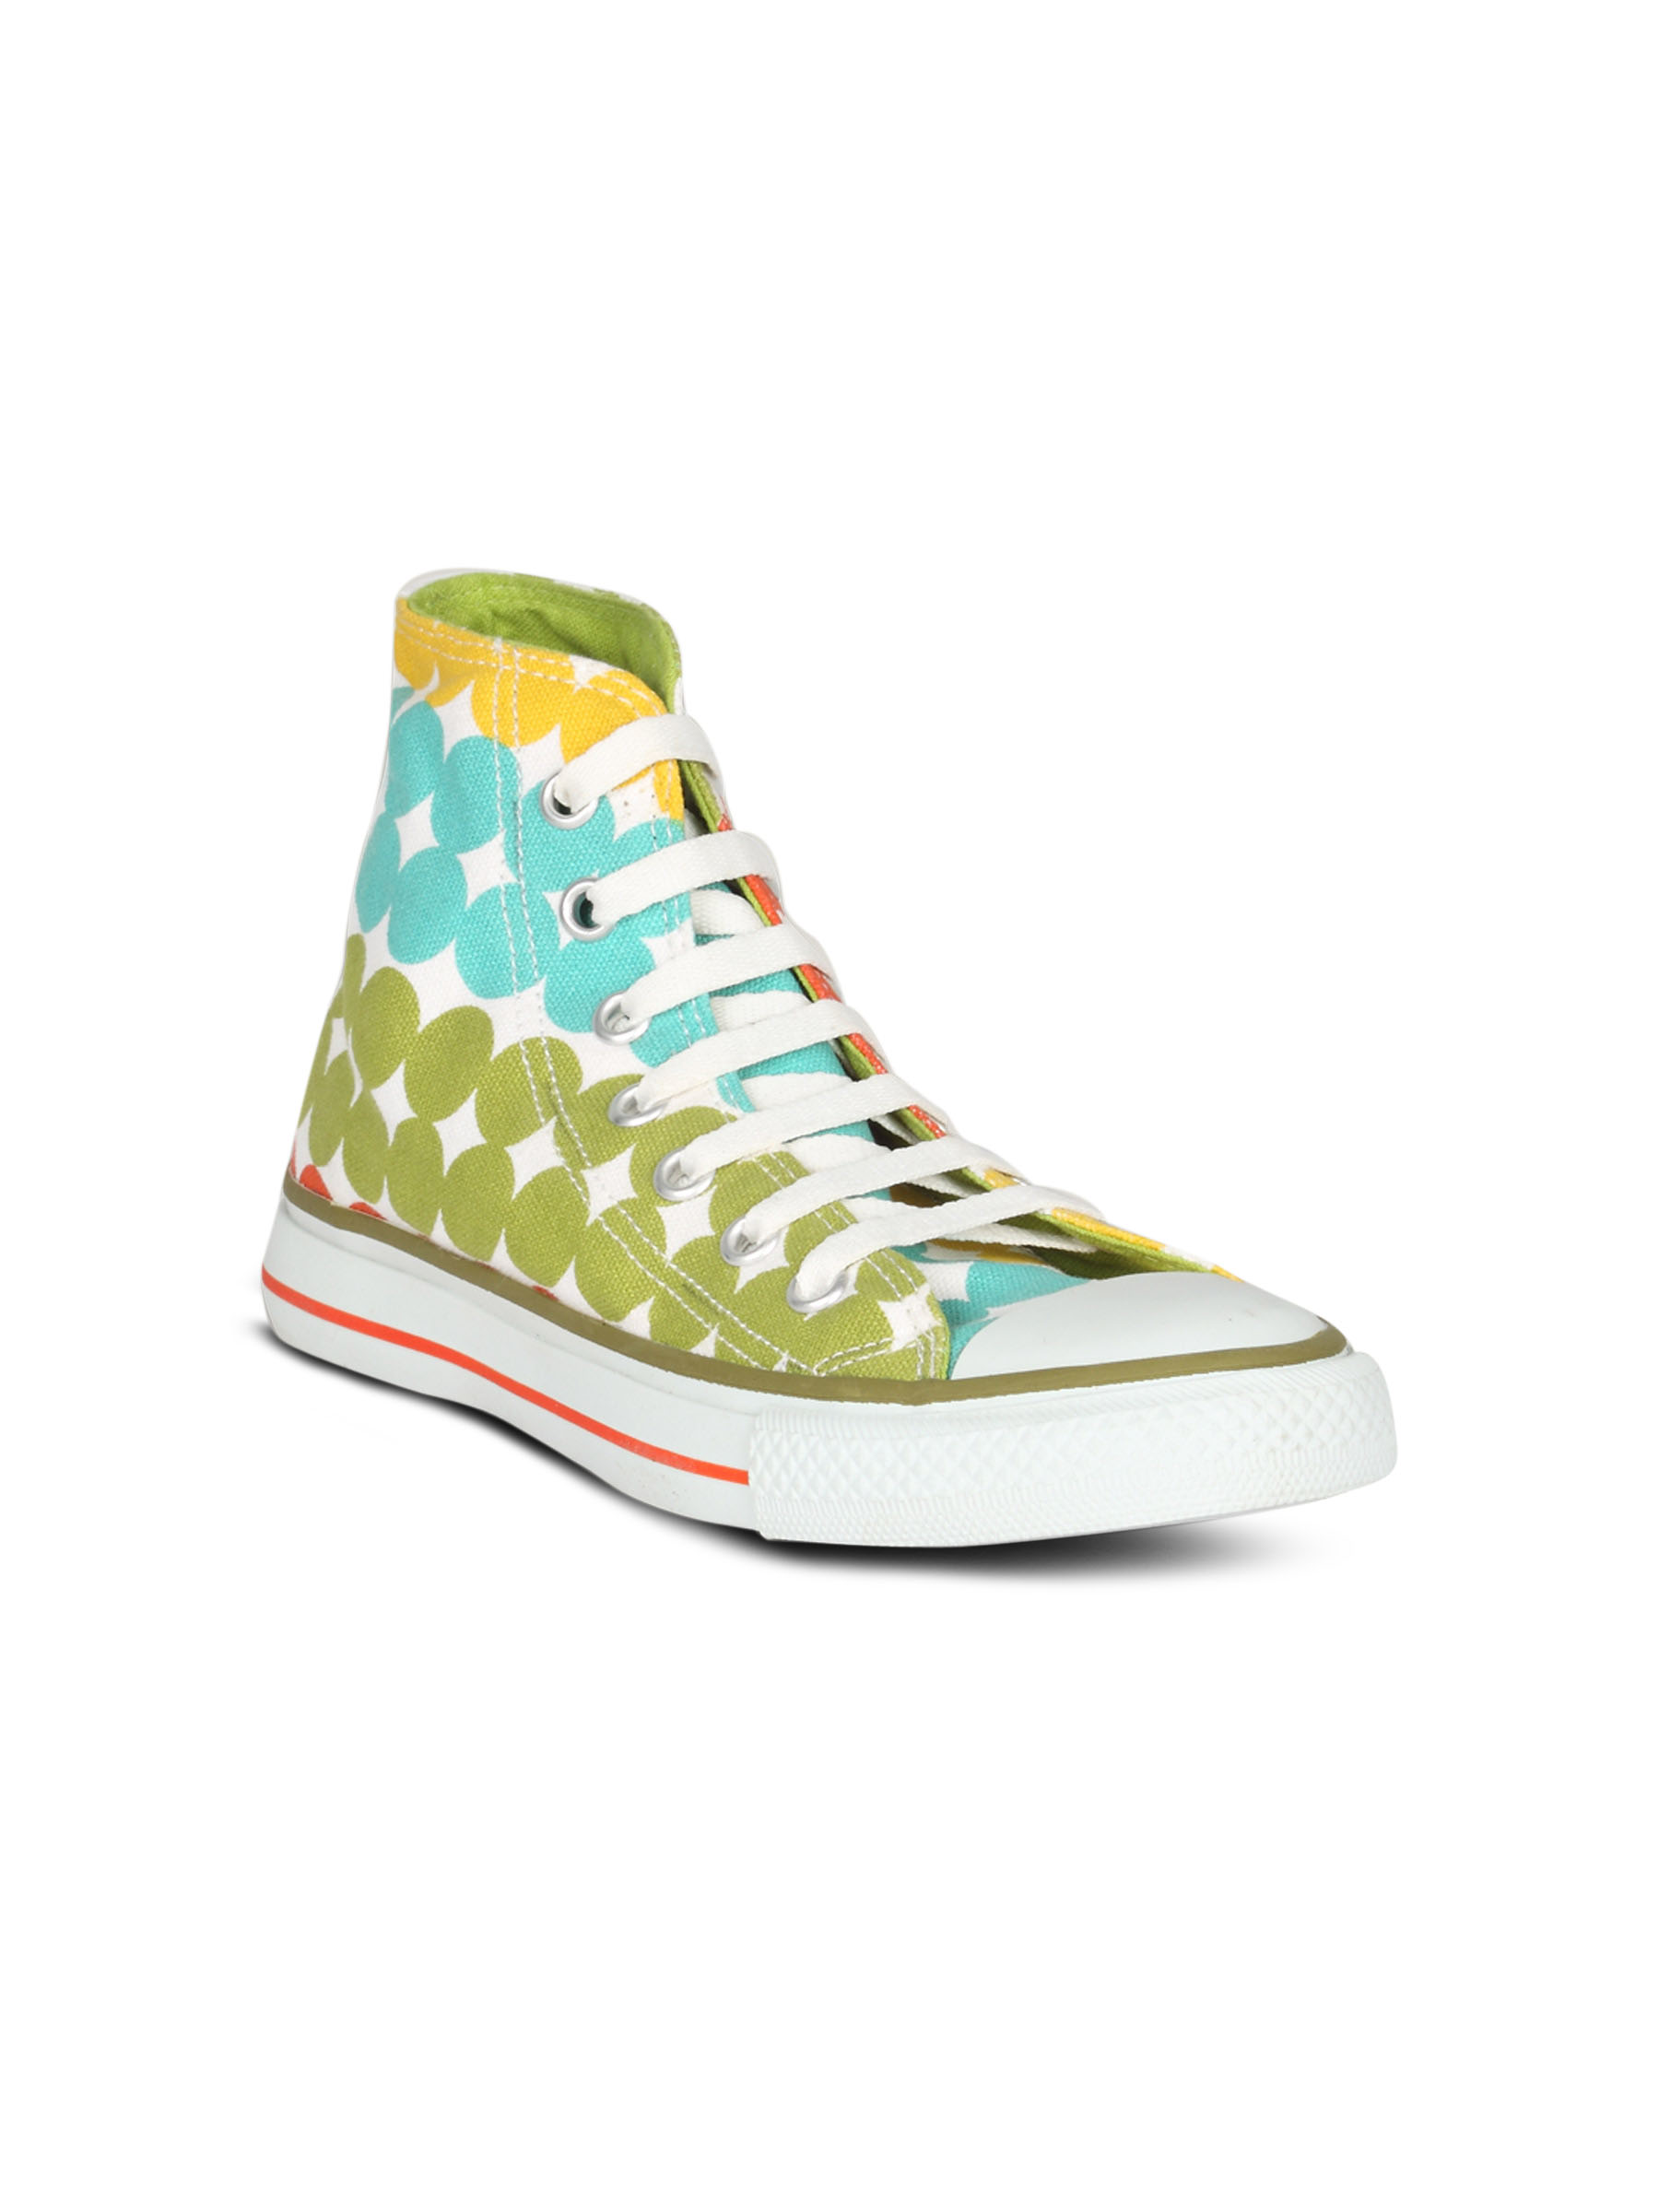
Converse Unisex Canvas White Shoe
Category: Footwear / Shoes / Casual Shoes
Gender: Unisex
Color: White
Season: Summer 2011
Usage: Casual